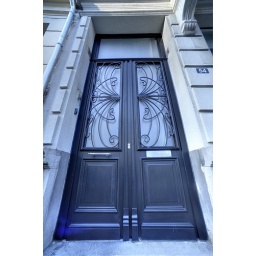
Deze mooie gevel werd in ere hersteld door een nieuwe deur te maken met de klasse van weleer...